Hardcore skinhead

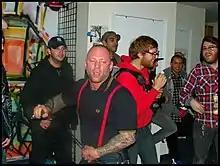
Hardcore band Razors in the Night

Hardcore skinheads are skinheads who mainly associate with hardcore and sometimes heavy metal instead of Oi!, ska, soul or other music genres associated with the skinhead subculture.